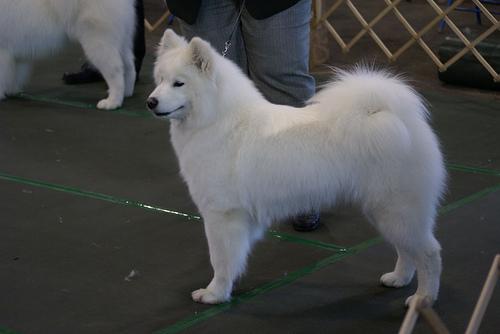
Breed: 2192-n000088-Samoyed